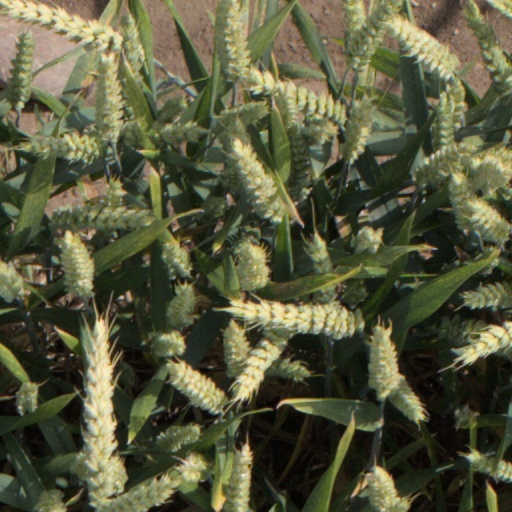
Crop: wheat